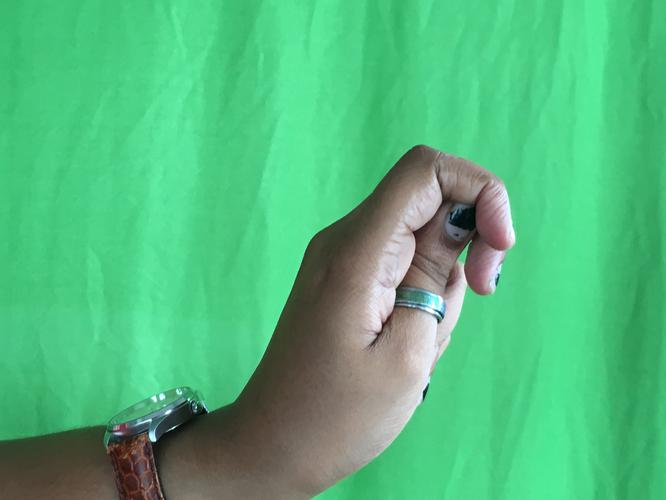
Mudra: Katakamukha_2
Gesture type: single_hand